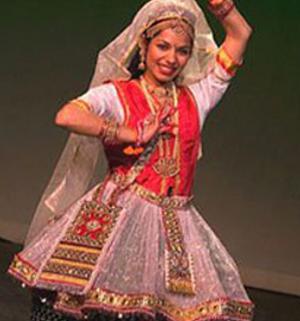
Dance form: manipuri